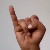
The image shows a hand gesture representing the letter 'I' in Indian Sign Language.